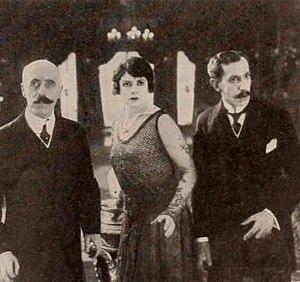
The Cailloux Case est un film dramatique américain réalisé par Richard Stanton, sorti en 1918.